Cedar Point & Lake Erie Railroad

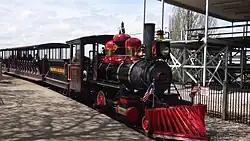
Myron H. entering Frontier Town Station

Engine #44, nicknamed the "Judy K.", was built by the Vulcan Iron Works in Wilkes-Barre, Pennsylvania in 1923 as construction number 3333. As an type, it is nearly identical to the engine which became the Myron H. This design is known for its compact size and maneuverability, making it ideal for various industrial applications. It is not known who the original owner was, but it was sold at an unknown date to the Lehigh Stone Company in Lehigh, Illinois. In 1960, it was sold to Peter Burno, a private collector in Spring Green, Wisconsin. It was sold to Cedar Point in August 1968 and converted to a type with tender. This conversion allowed for increased power and better performance while operating on the narrow gauge tracks of Cedar Point, enhancing the guest experience. It was unnamed until 1974, when it was named the "Jack Foster" after the first superintendent of the Cedar Point & Lake Erie Railroad. The engine had been retired by the late 1980s and sat with the Myron H. in the back of the enginehouse. It was fully restored in 1992 and renamed the "Judy K." after the wife of Richard Kinzel.